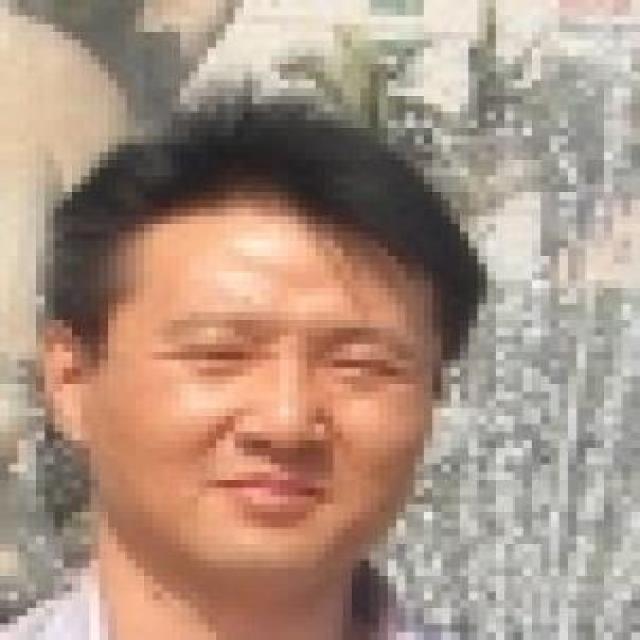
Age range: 21-44